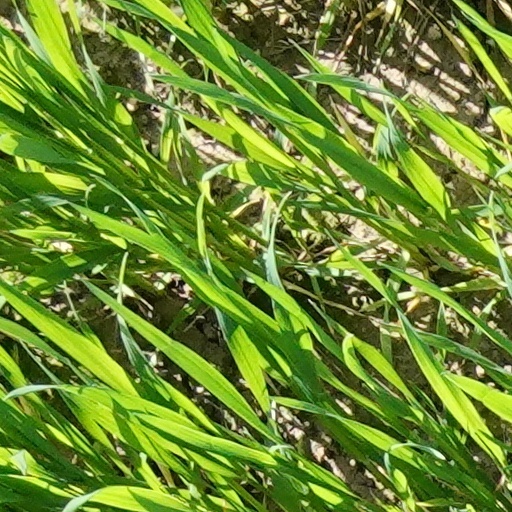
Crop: wheat